Diphyllobothrium dendriticum

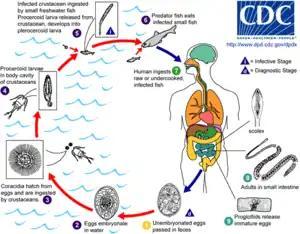
Life cycle of "D. latum." Click the image to see full-size.

The life cycle of "D. dendriticum" is similar to life cycles of other "Diphyllobothrium" species, all of which include three hosts. Freshwater copepods serve as the first intermediate hosts; fish serve as the second intermediate hosts. Moreover, many predator fish species can be paratenic hosts for Diphyllobothriidae, i.e., accumulate plerocercoids (the larval stage that infects definitive hosts) in muscles and internal organs.